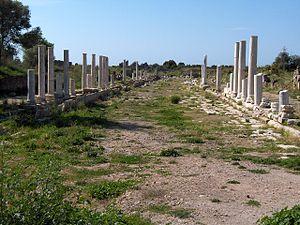
Sidé est un port de la côte de Pamphylie sur le golfe d'Antalya fondé aux environs du VIIᵉ siècle av. J.-C. par des Grecs originaires d'Éolie, de la cité de Kymé.